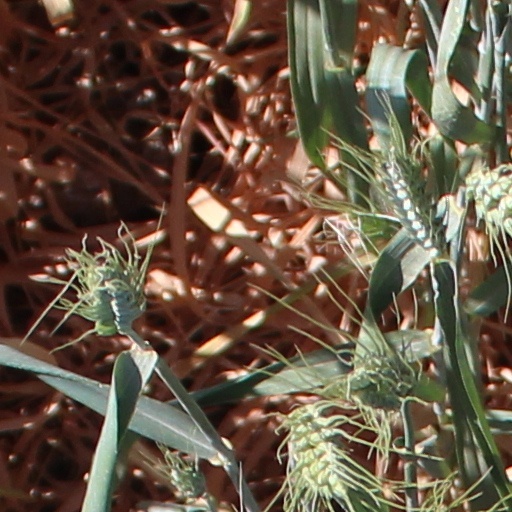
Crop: wheat